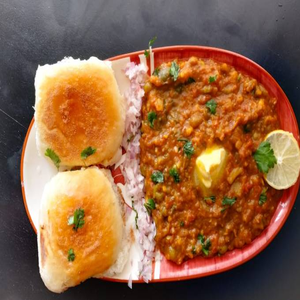
Dish: pavbhaji